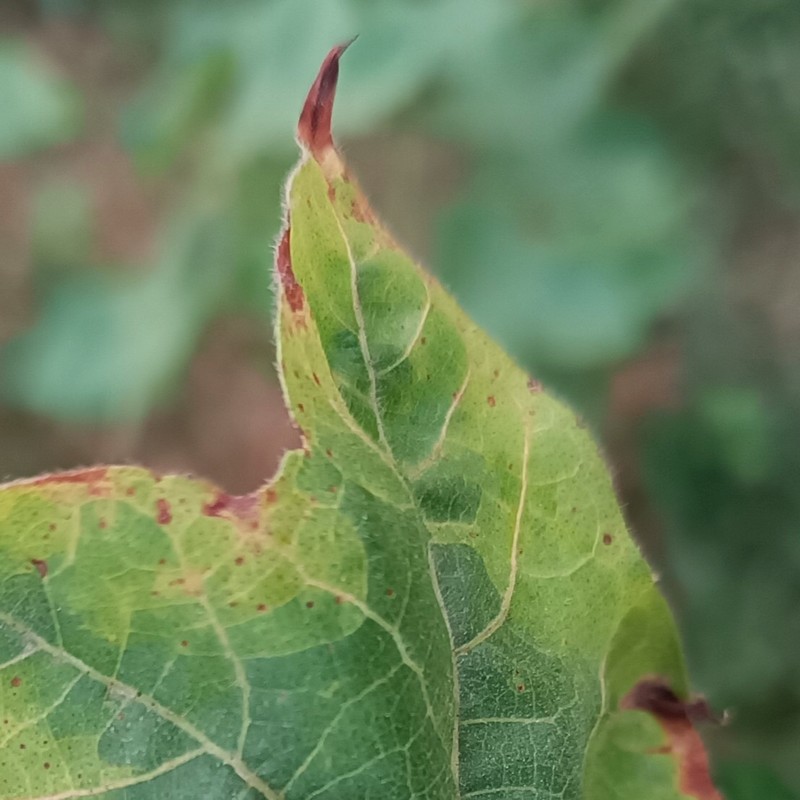
Label: Leaf Hopper Jassids